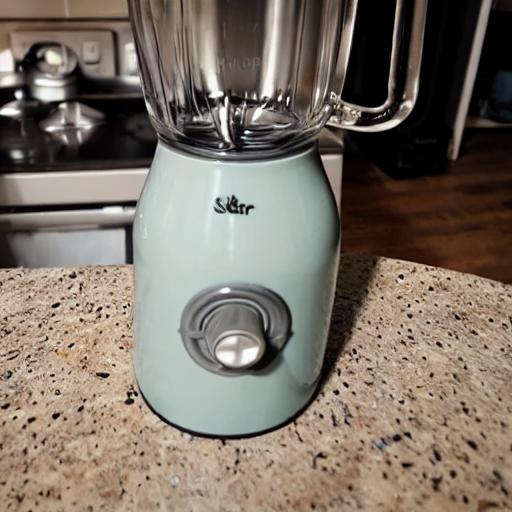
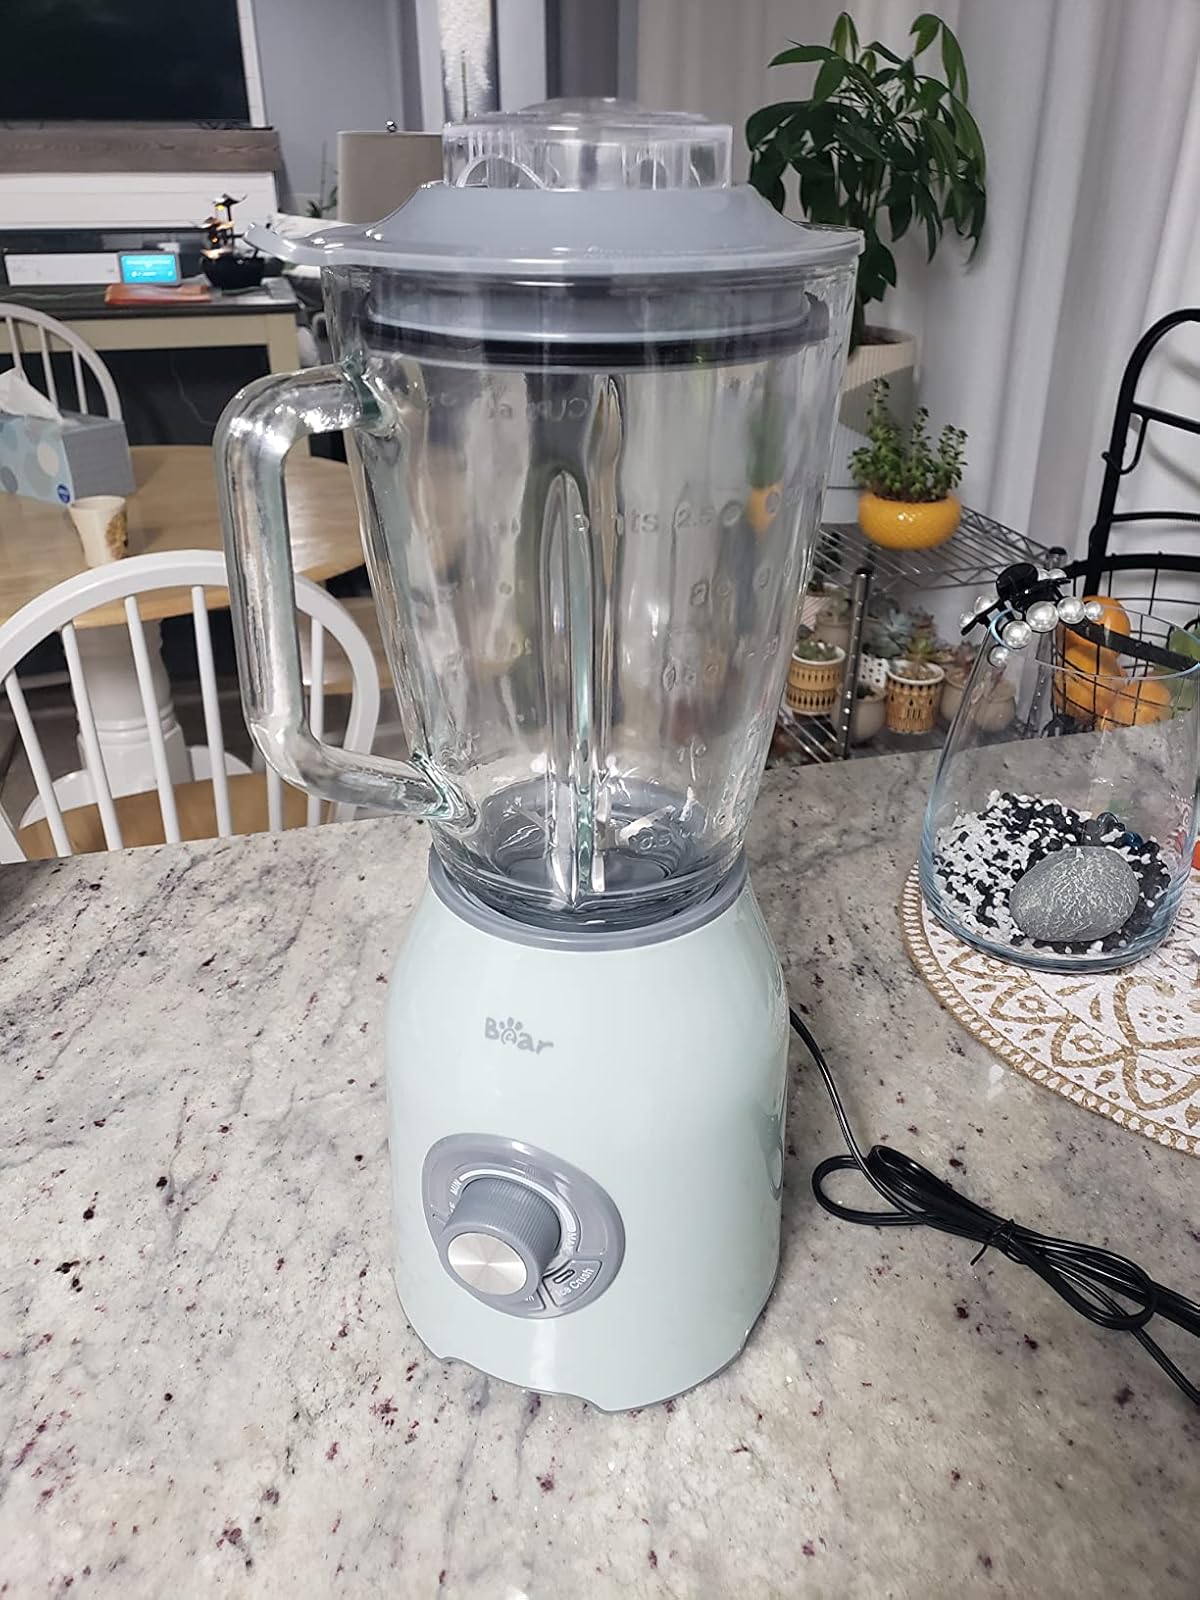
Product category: items_blender
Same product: no